Hind Dehiba

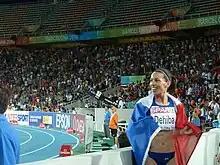
Dehiba celebrating at the 2010 European Athletics Championships

Hind Dehiba Chahyd (born 17 March 1979, Bejaâd, Morocco) is a Moroccan-French runner who specializes in the 1500 metres.